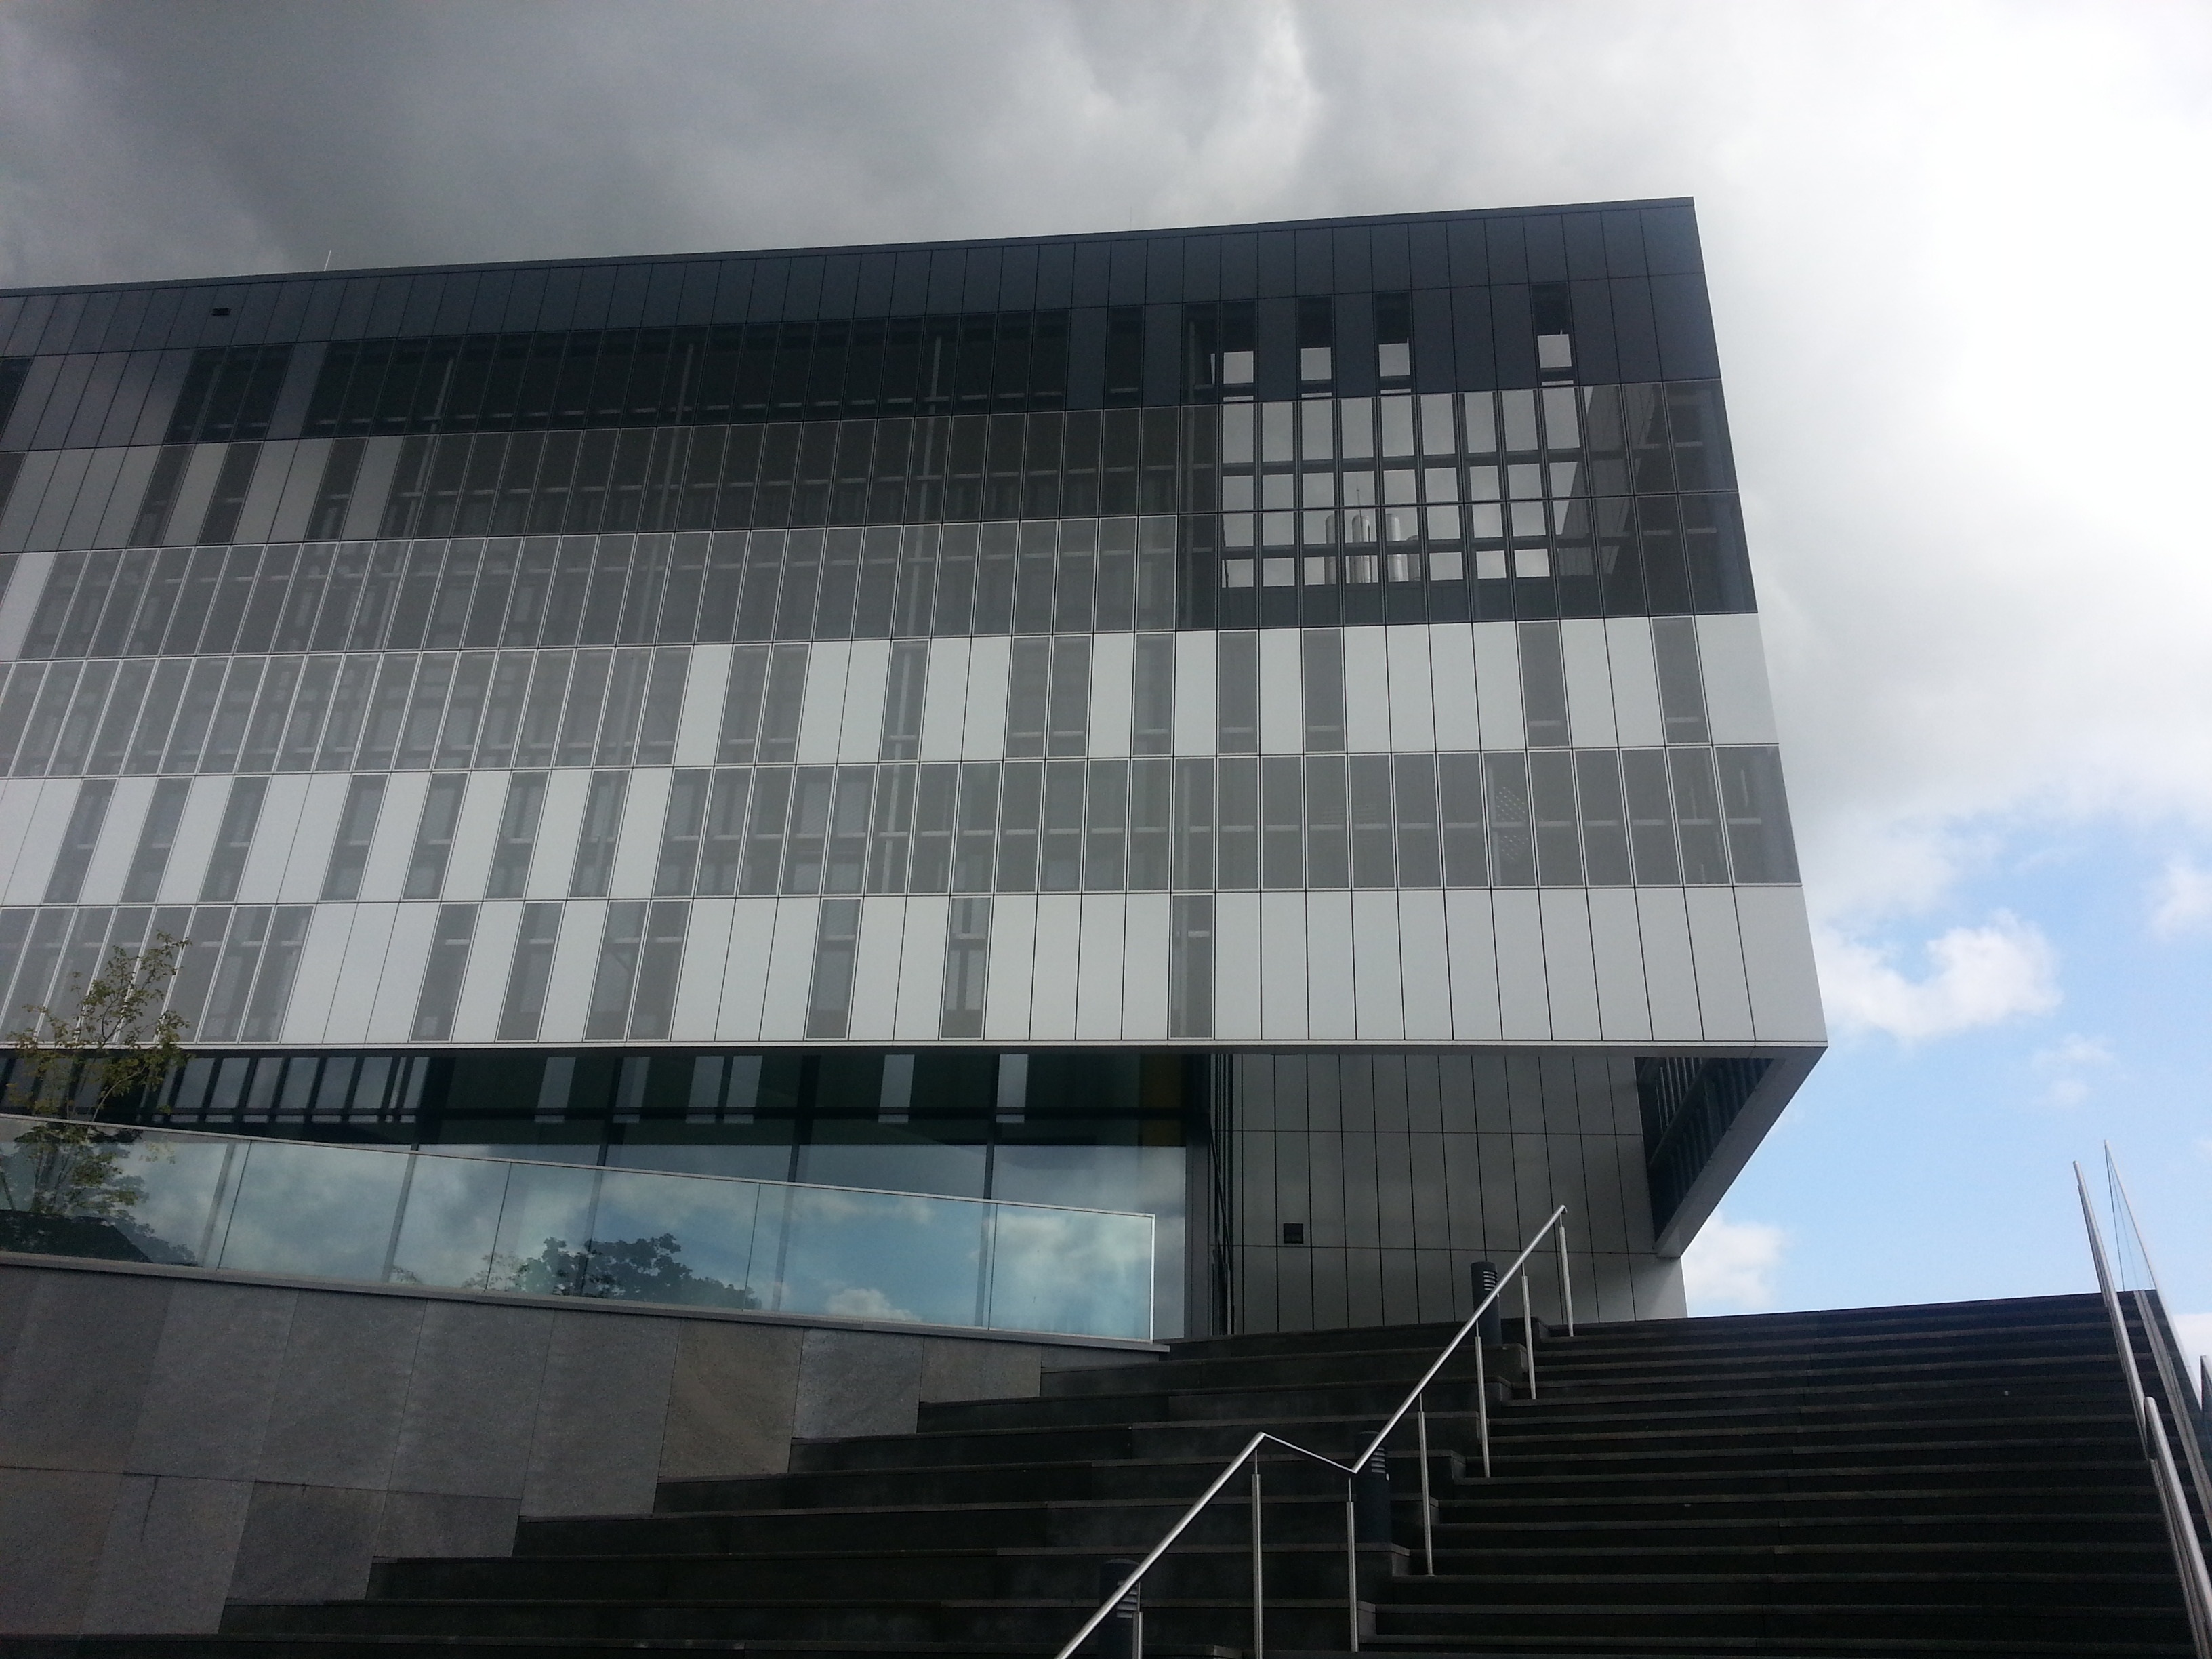
black and white, architecture, structure, sky, technology, building, home, skyscraper, square, facade, modern, stadium, energy, arena, study, university, headquarters, kleve, university building, sport venue, brutalist architecture, campus kleve, rhine waal university